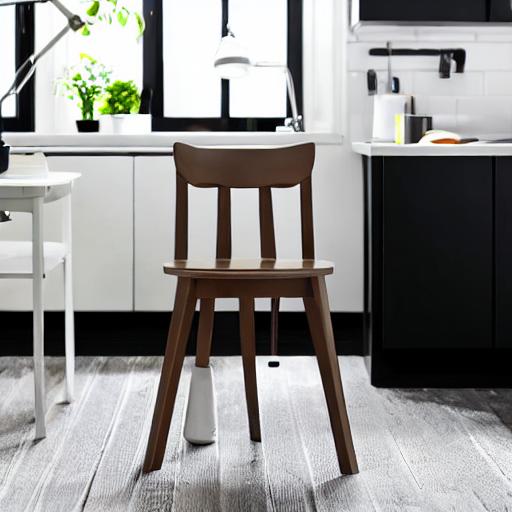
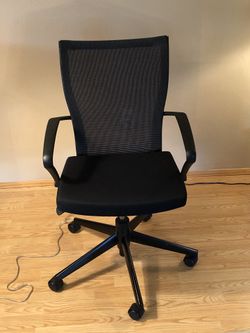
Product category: items_chair
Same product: no